Answer in natural language. Consider the 3D positions of the objects in the scene and not just the 2D positions in the image. Is the centerpoint of  HousePlant at a higher height than black color shelving unit? Choose between the following options: yes or no
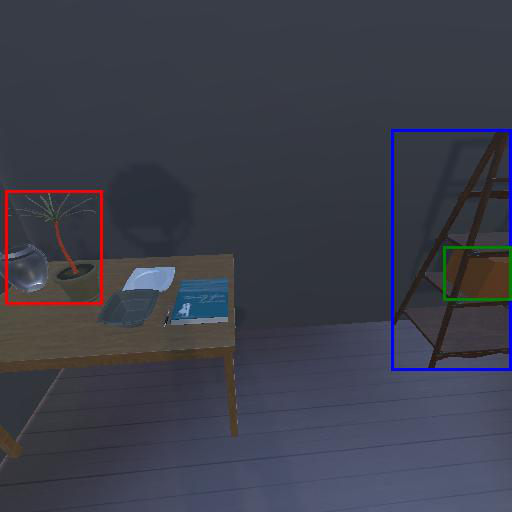
<answer>yes</answer>